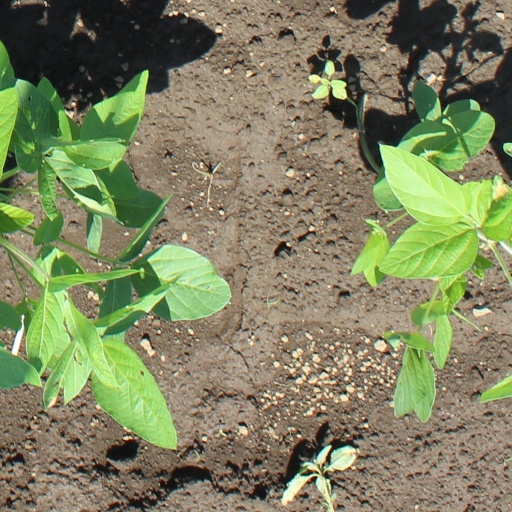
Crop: soybean